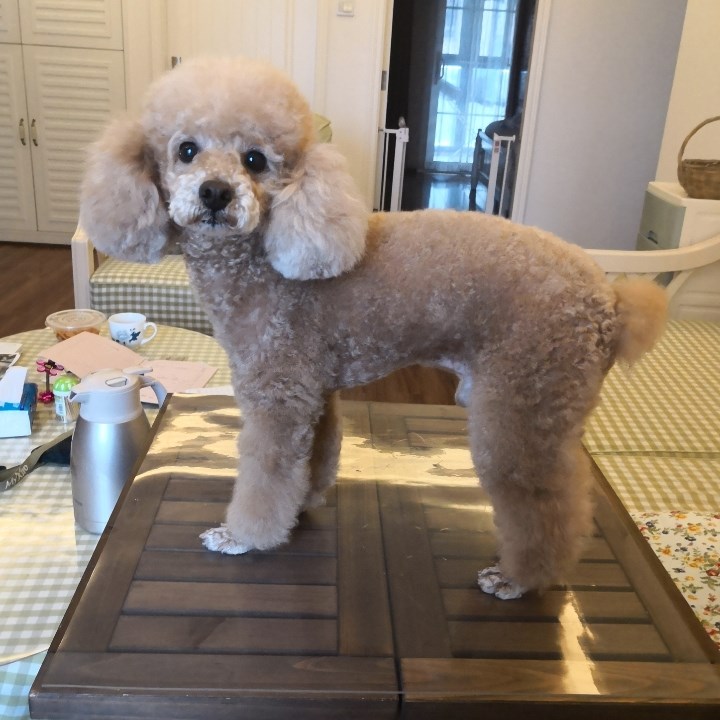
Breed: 2925-n000114-toy_poodle